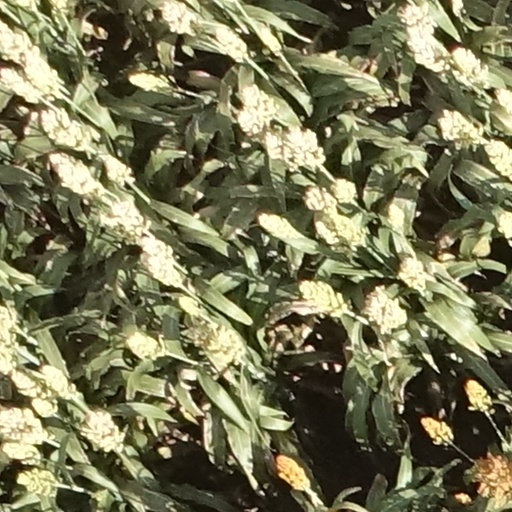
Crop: sorghum